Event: Nepal Earthquake
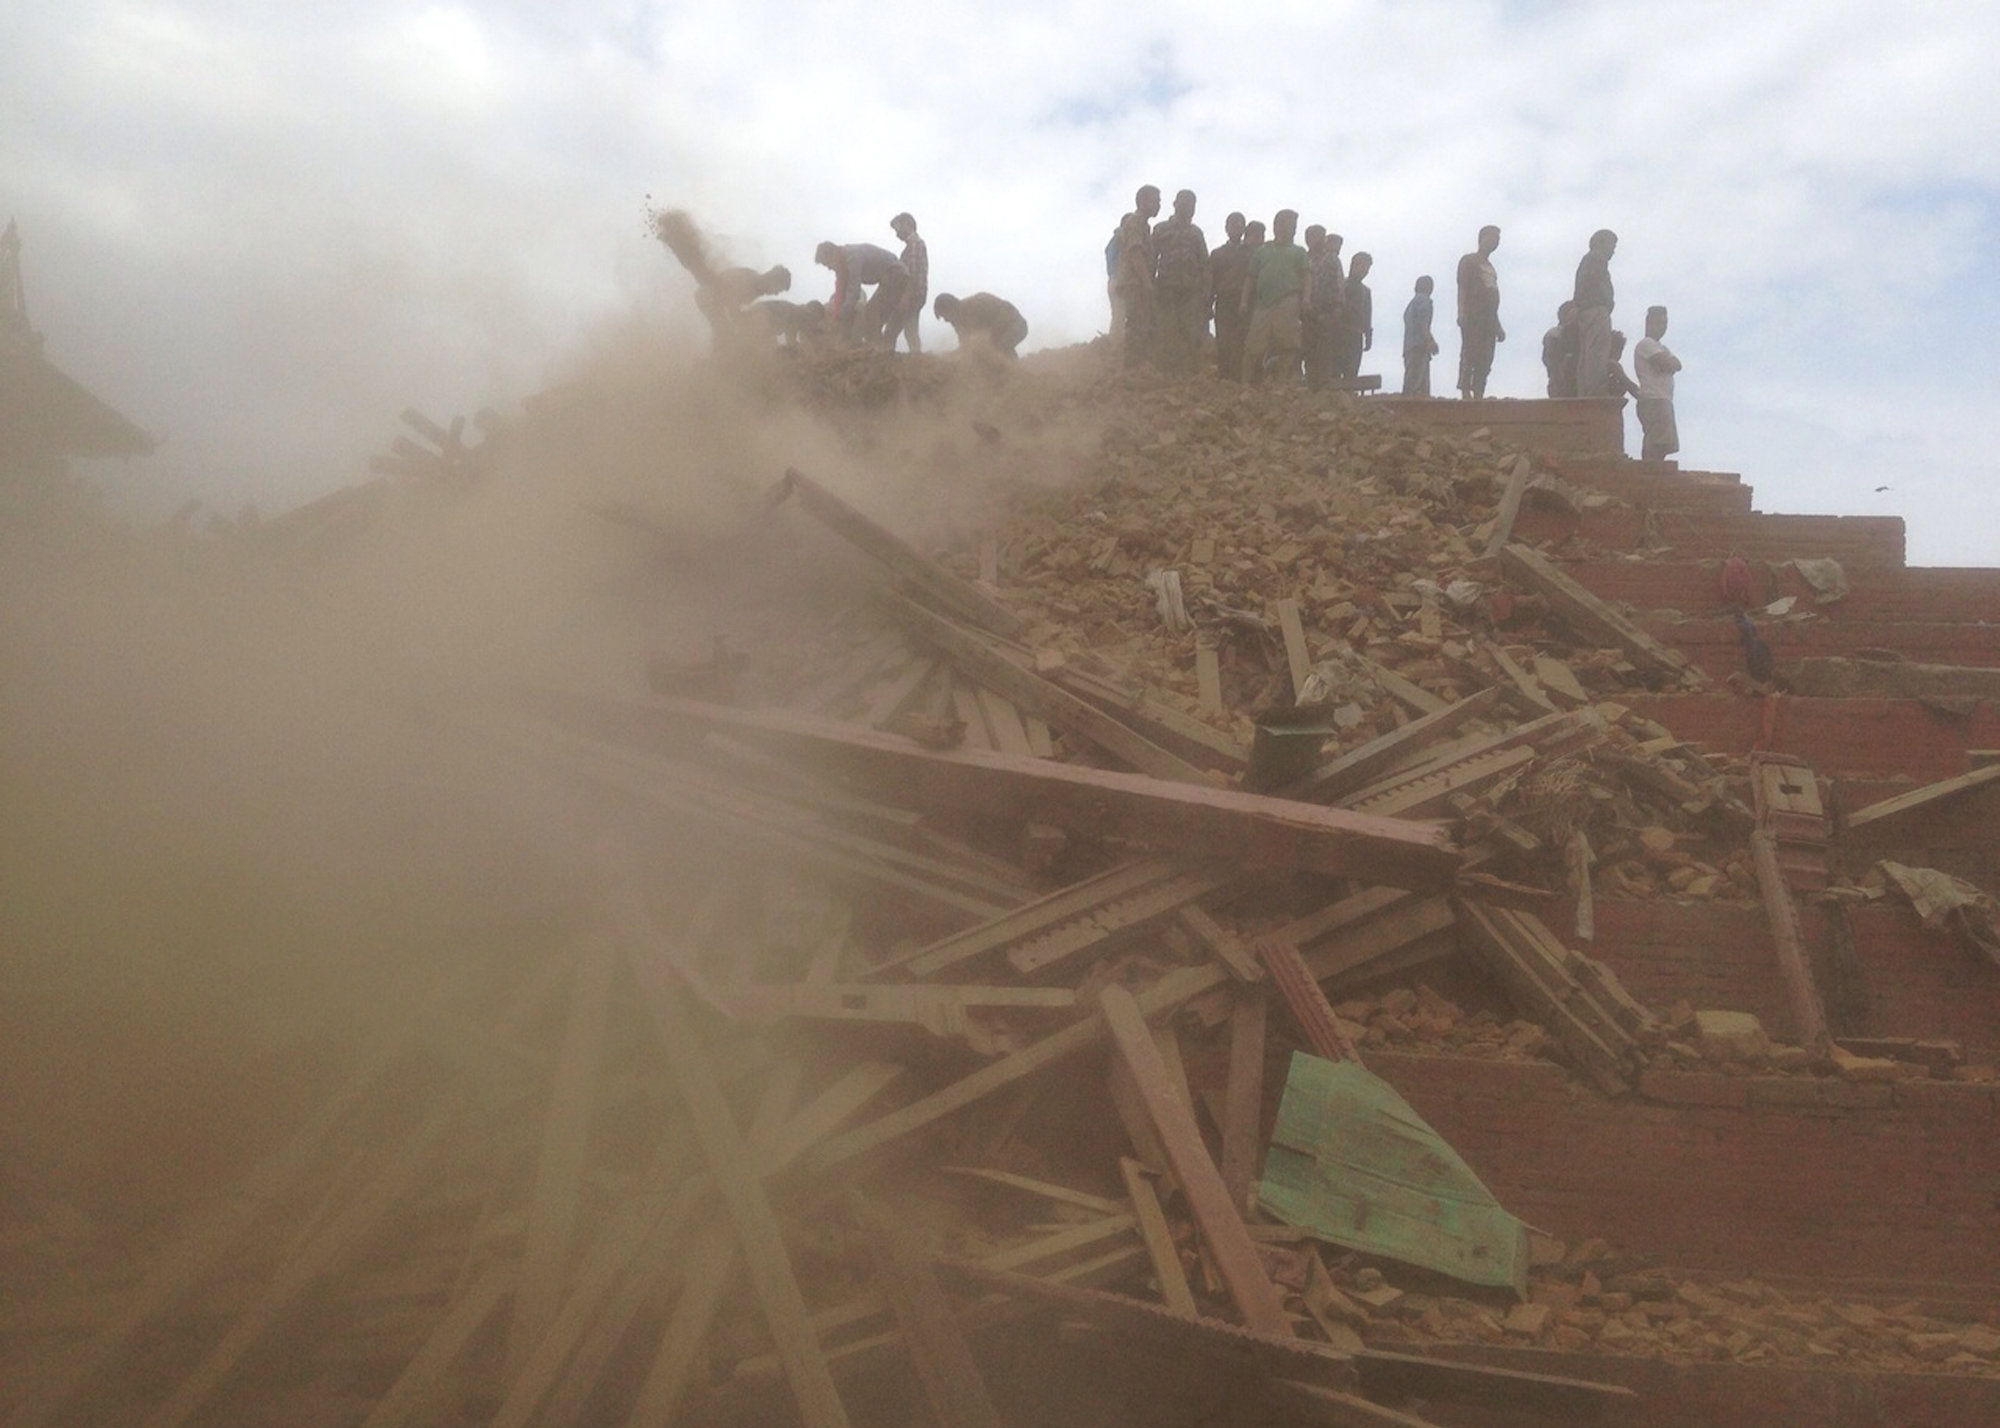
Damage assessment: damage